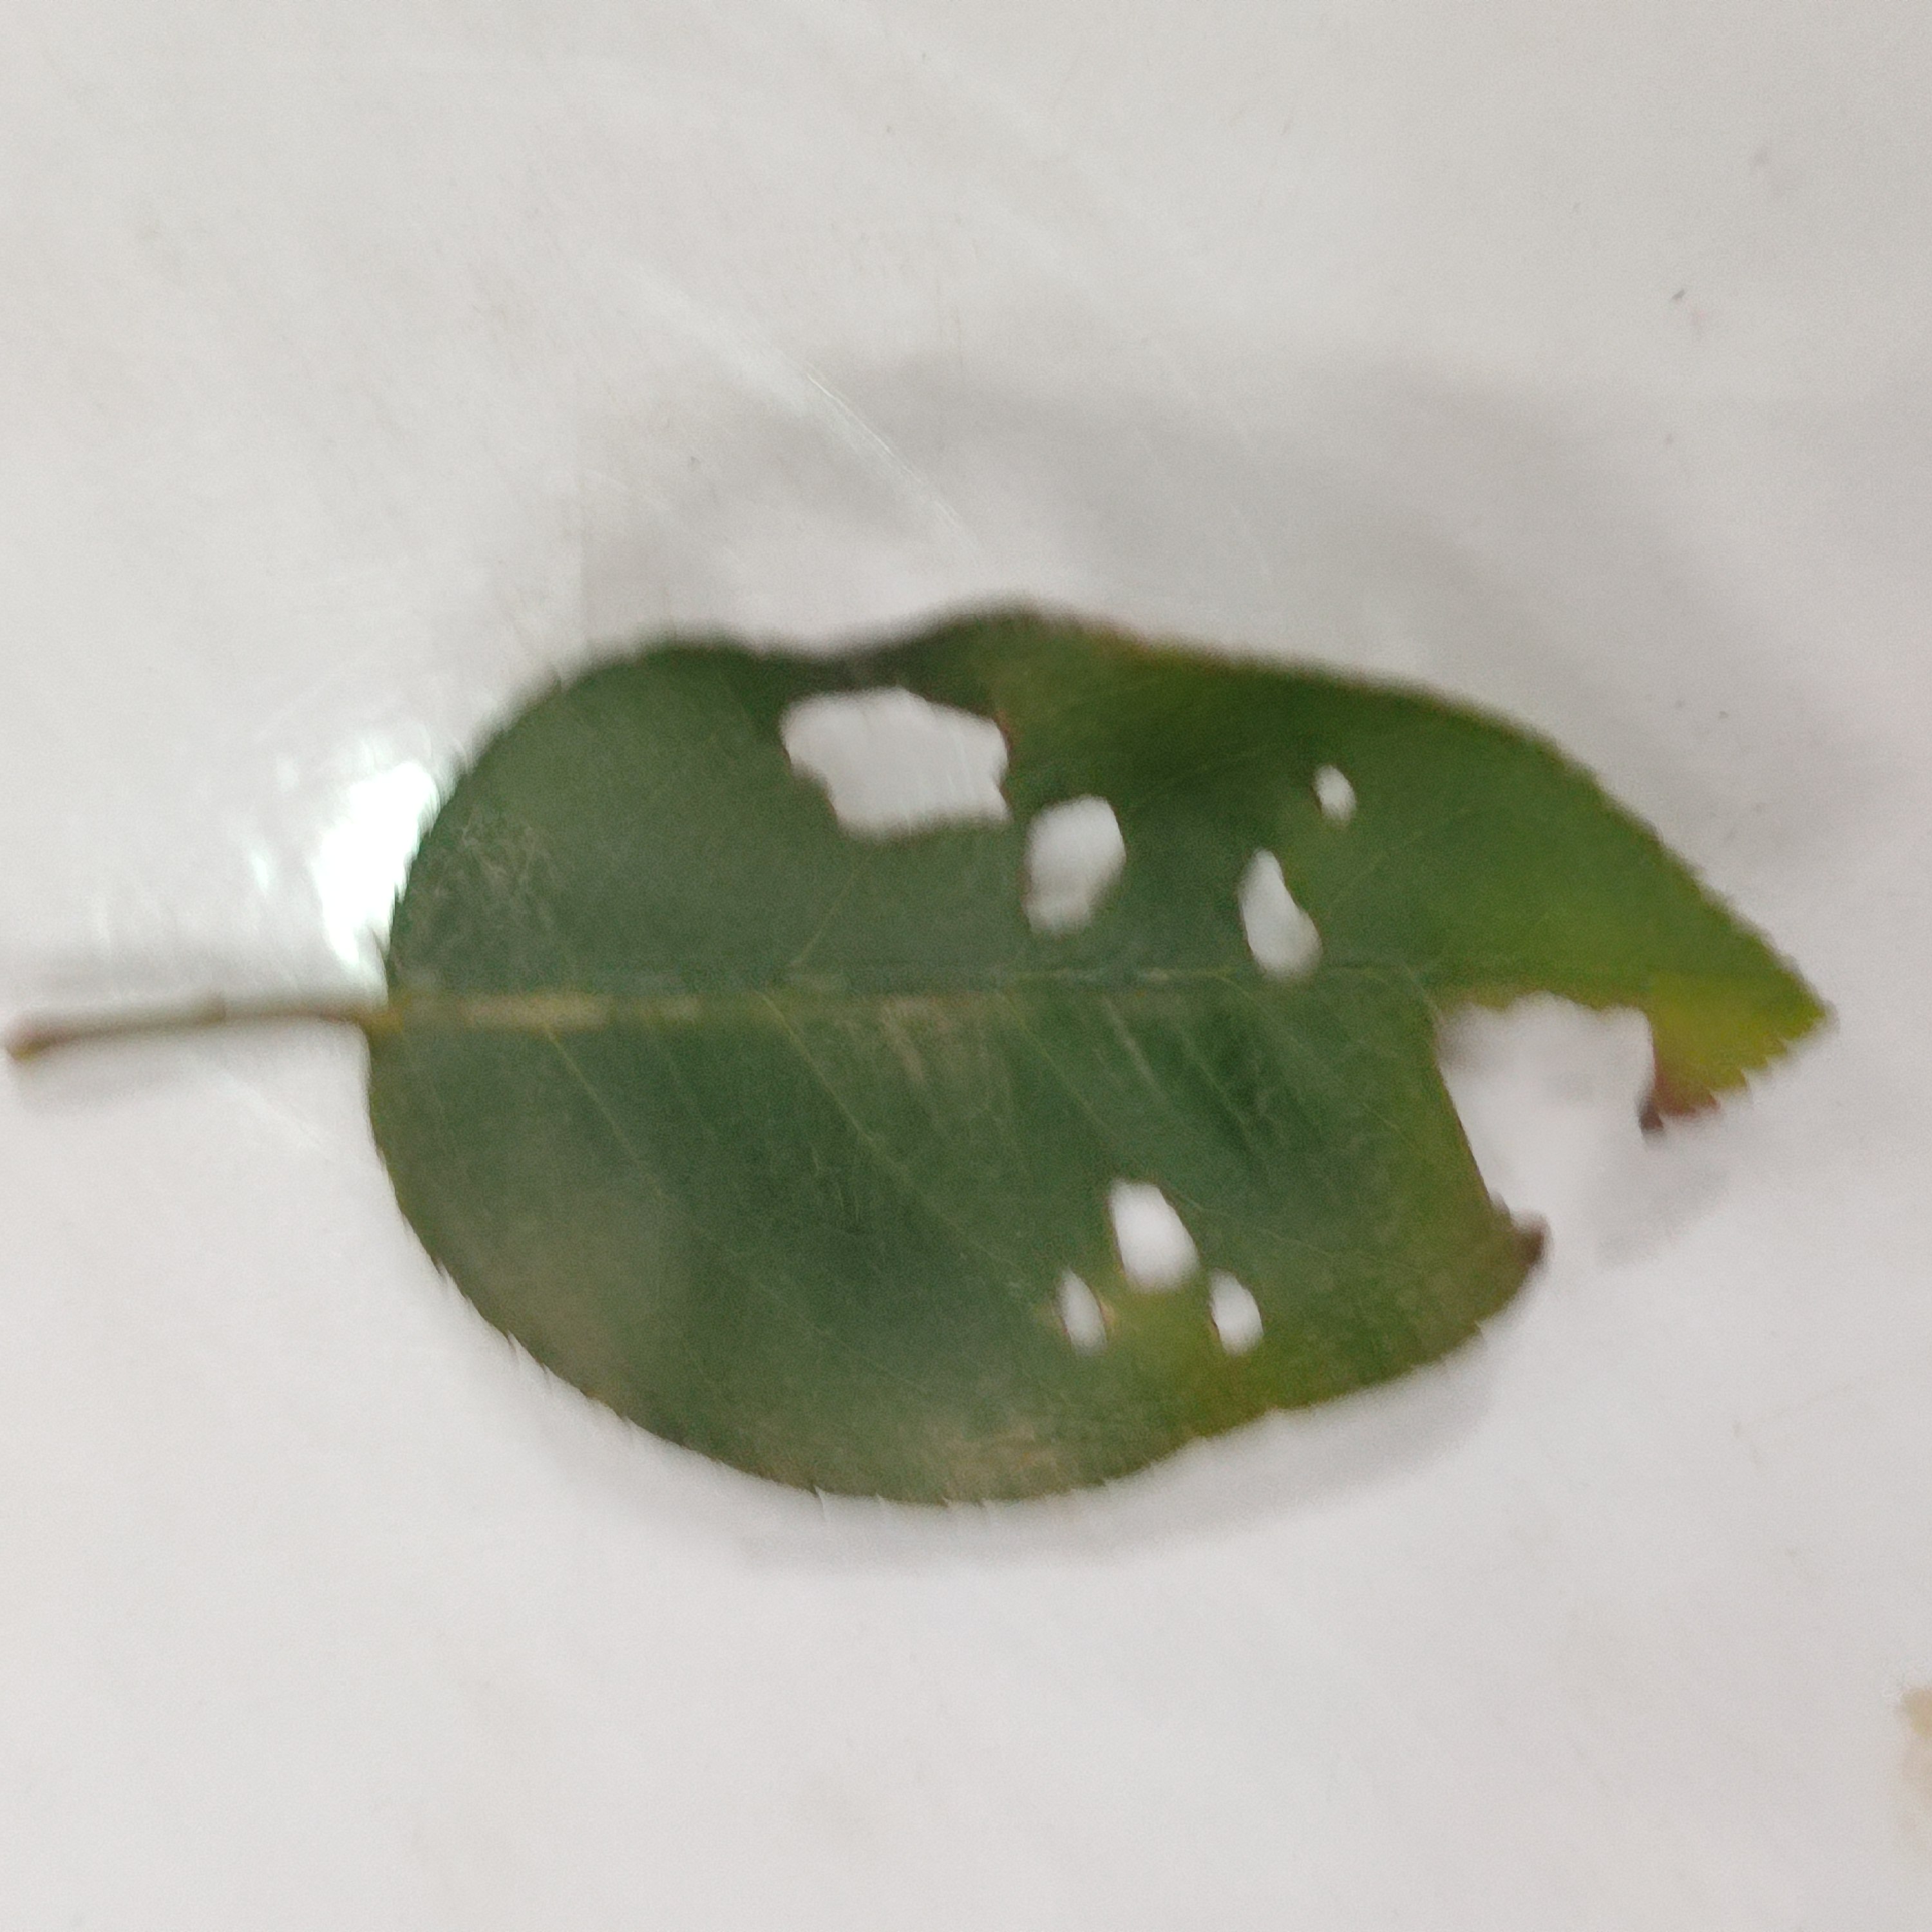
Label: Insect Hole